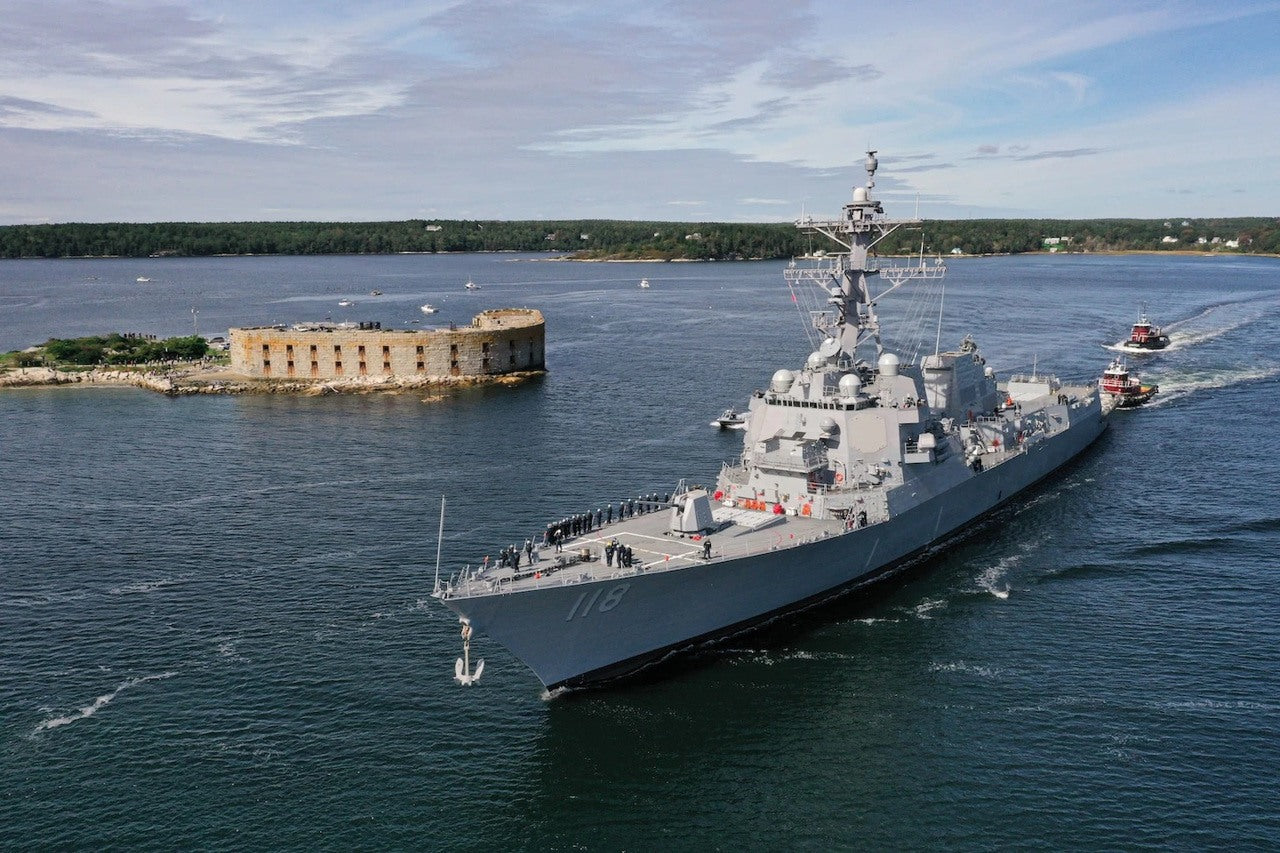
Vehicle type: Ships